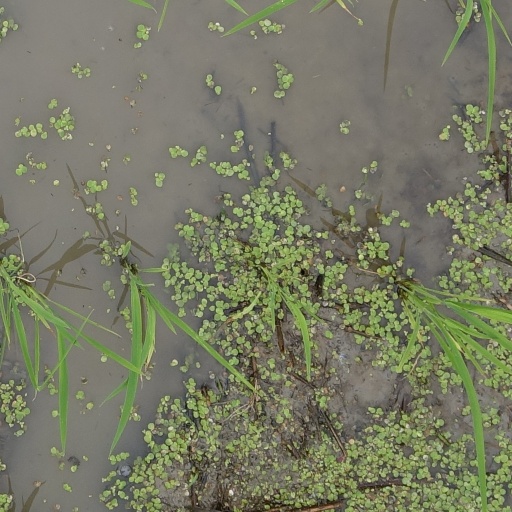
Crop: rice